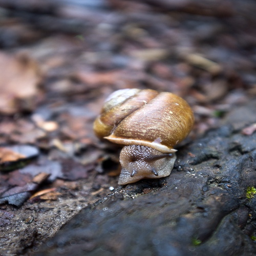
the definition of a snail 's pace